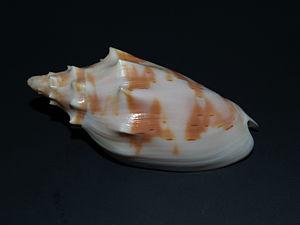
Les Volutidae sont une famille de mollusques gastéropodes de l'ordre des Neogastropoda.